John Joseph Jenik

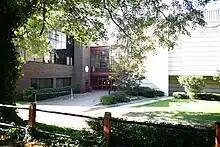
Fordham Preparatory School, Bronx, New York City (2008)

Jenik was ordained into the priesthood for the Archdiocese of New York by Cardinal Terence Cooke on May 30, 1970. He studied Spanish at the Pontifical Catholic University of Puerto Rico in Ponce, Puerto Rico, and earned a Master of Education degree from Fordham University in New York City. His pastoral assignments were all parishes in the Bronx. They included: